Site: brandenburg
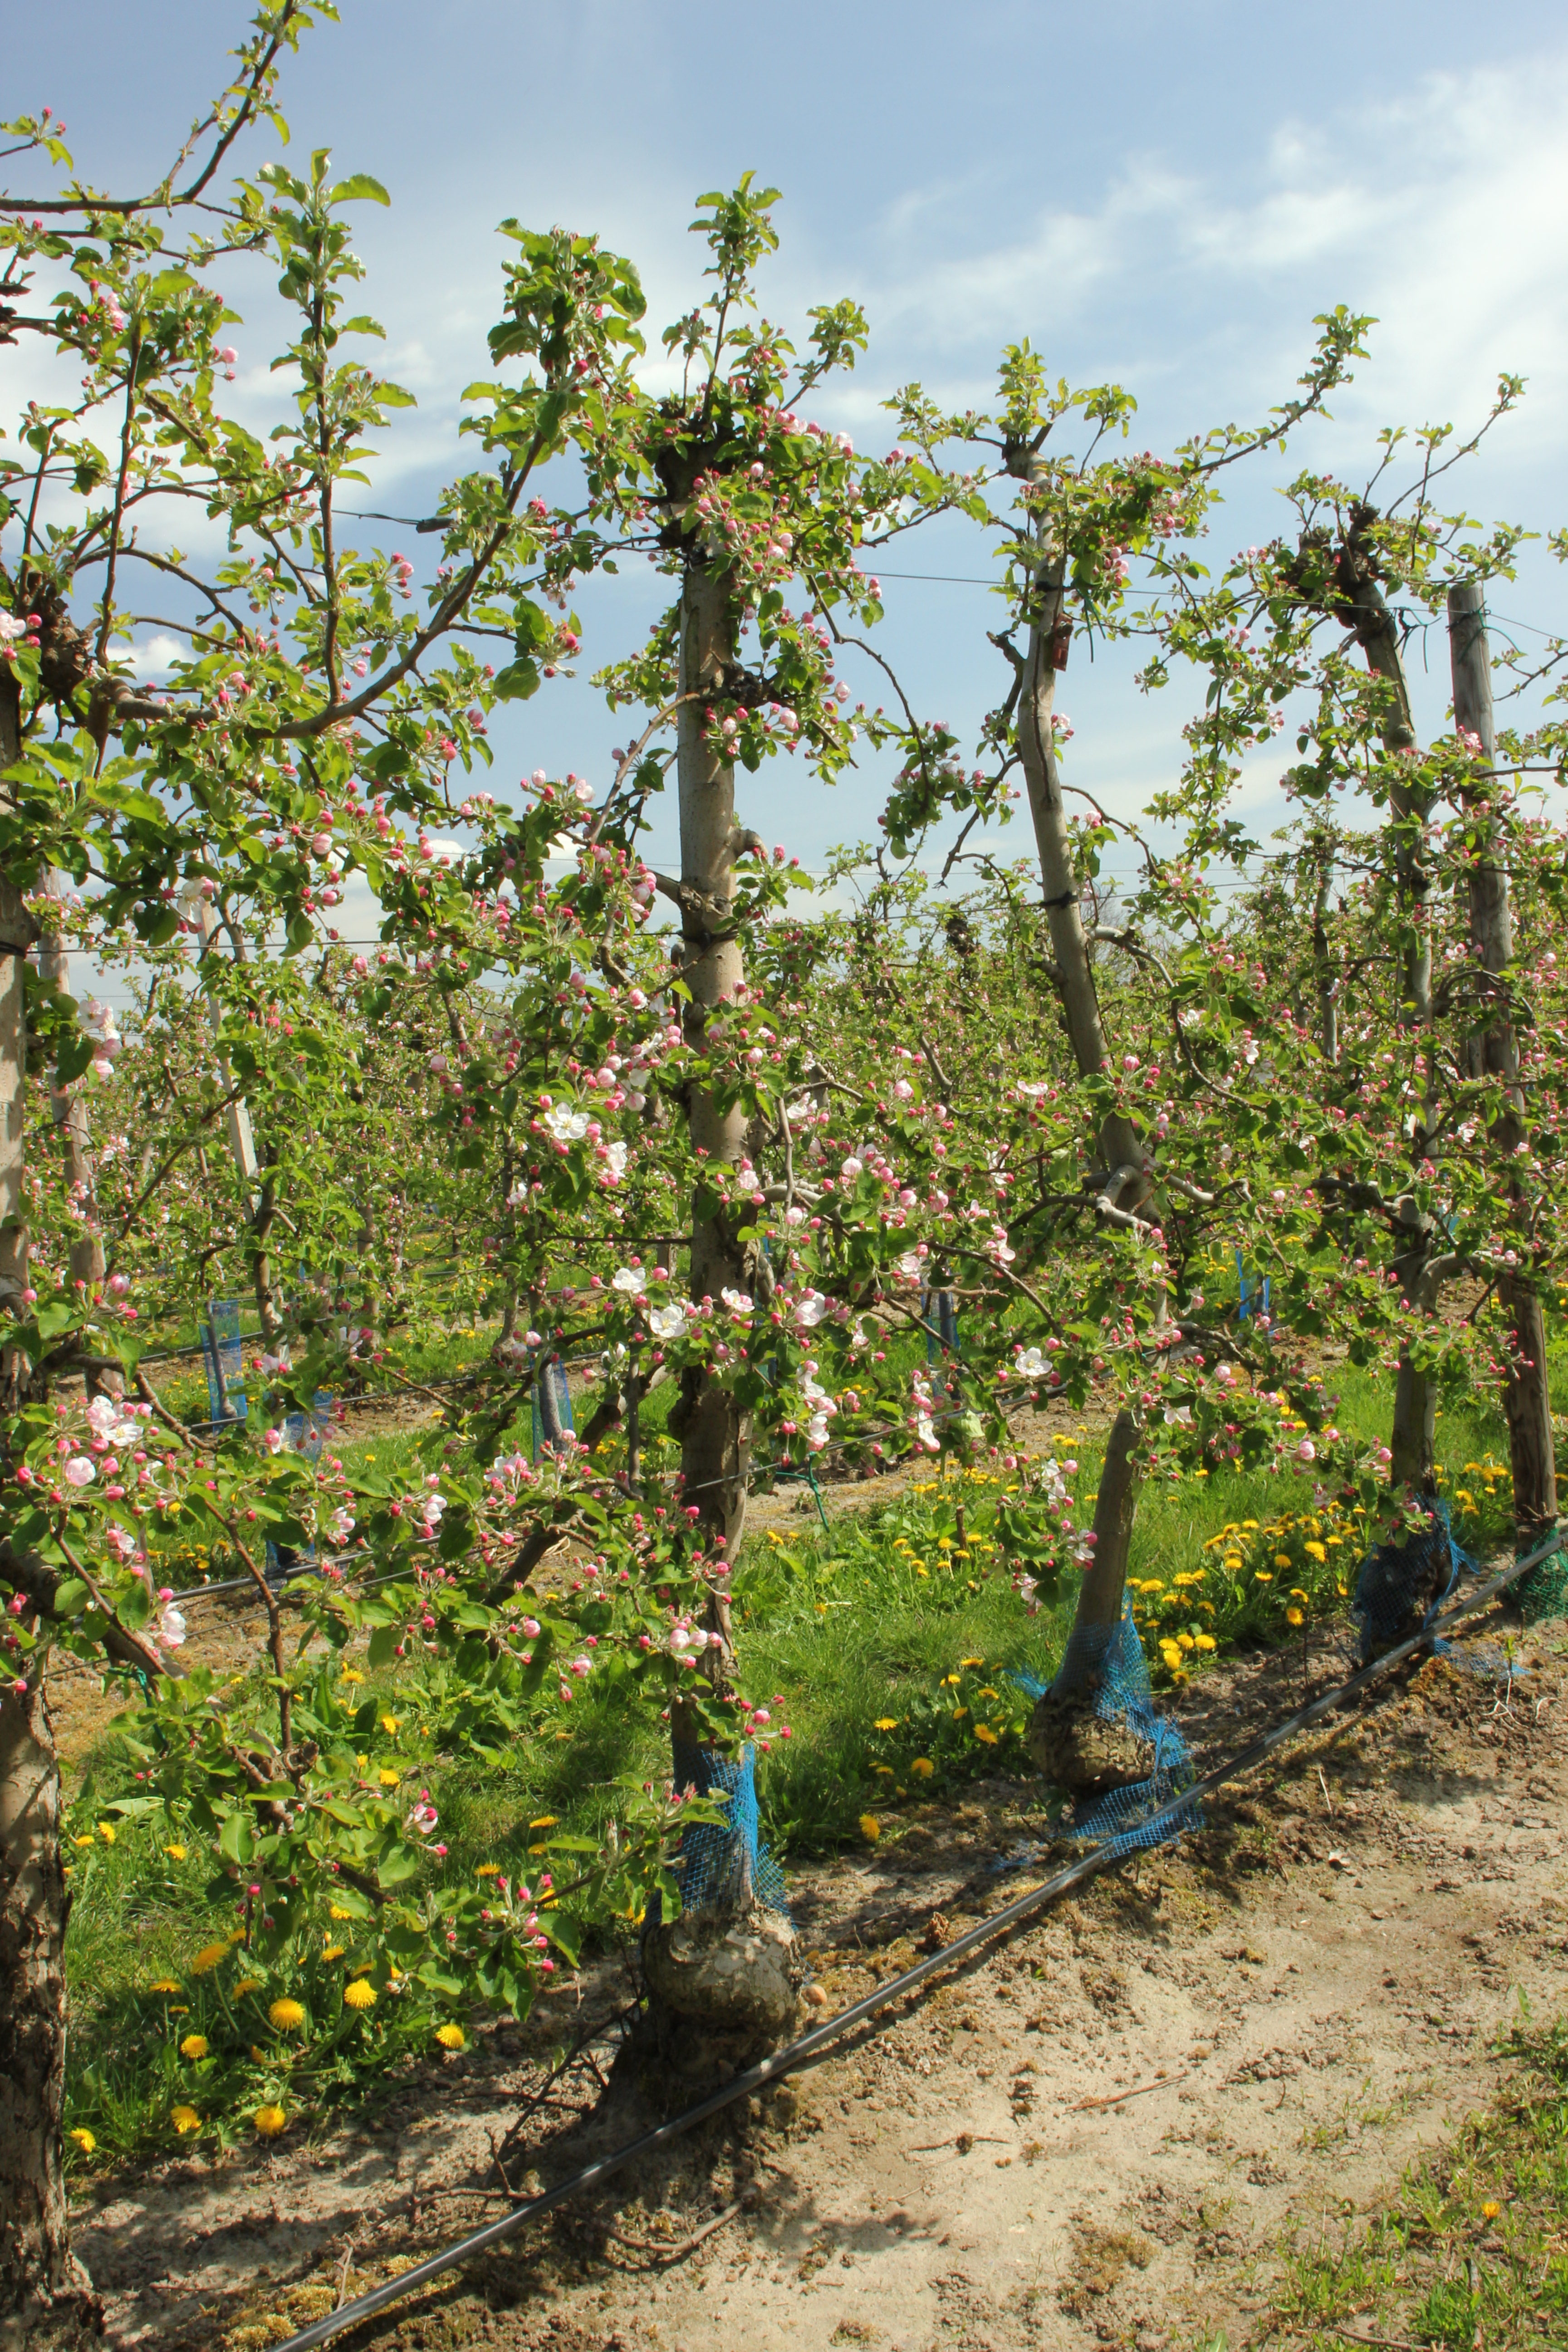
Growth stage (BBCH 57): Inflorescence emergence